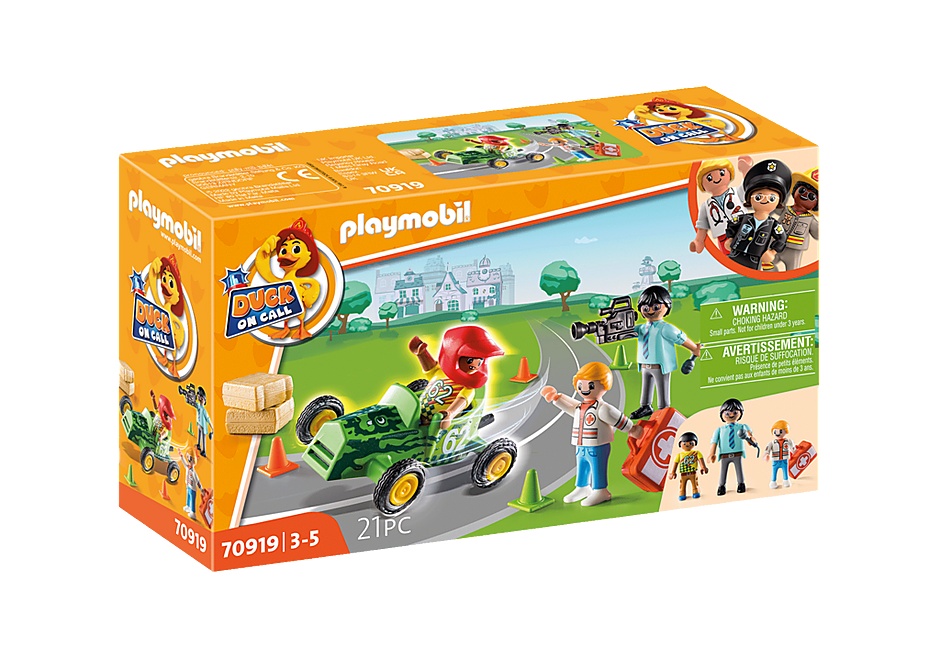
Duck on Call Ambulance Action
Playmobil - The tension is rising! It is the soapbox race final and even the press is on site! But suddenly a driver loses control. Fortunately, Mikey Medic is immediately on the spot and takes care of the injured. Ages 3-5
Brand: Playmobil
Category: Toys & Games > Toys > Dolls, Playsets & Toy Figures